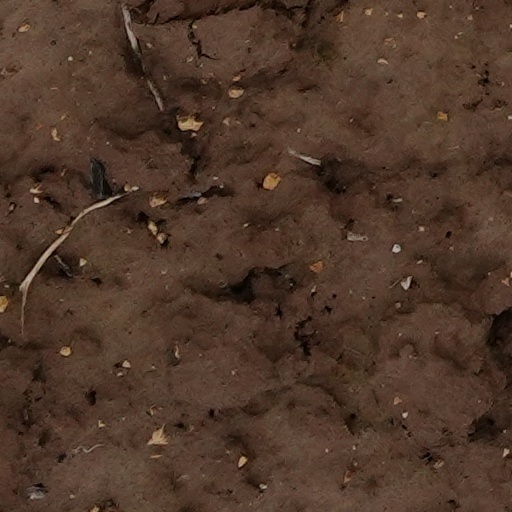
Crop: wheat